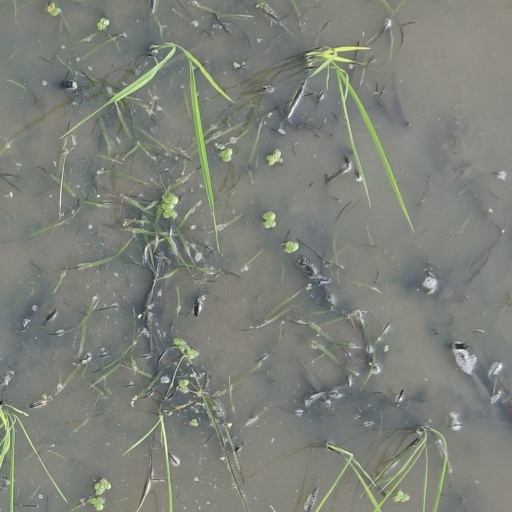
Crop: rice